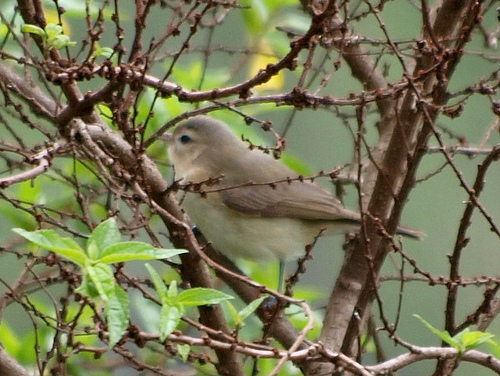
this a small bird with fluffy grey feathers and a grey beak.
the small bird is round and grey in color with a white belly and black eyes.
this is a small bird with gray secondaries and a white belly.
the bird has soft feathers that are khaki colored and fade to whitea small sized bird that has a grey belly with tones of brown
this bird has wings that are brown and has a white belly
this small gray bird has a small pointed beak and a light gray eyebrow.
this bird is white and brown in color, with a small brown beak.
this is a small gray bird with a light gray throat, breast, belly and abdomen and a small pointed beaka fluffy white and tan bird with a very short beak and long legs.
Species: Warbling Vireo